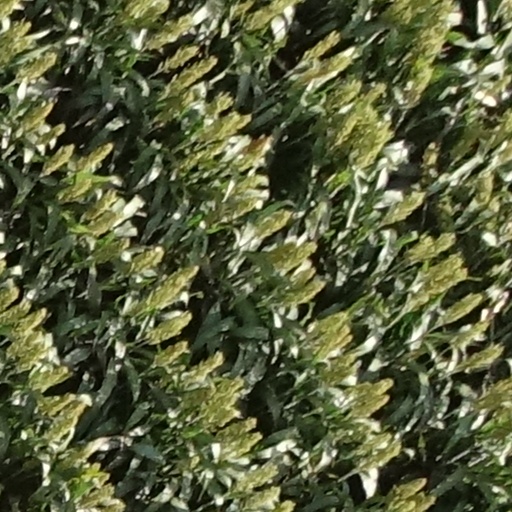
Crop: sorghum